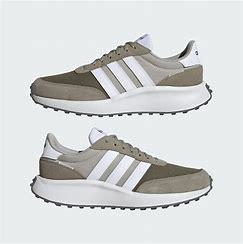
Brand: Adidas
Model: Run 70S